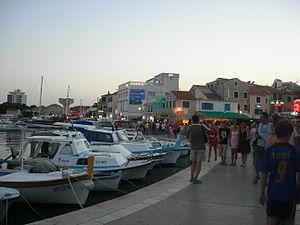
Vodice est une ville et une municipalité située au nord de la Dalmatie centrale, dans le comitat de Šibenik-Knin, en Croatie. Au recensement de 2001, la municipalité comptait 9 047 habitants, dont 94,79 % de Croates et la ville seule comptait 6 116 habitants.